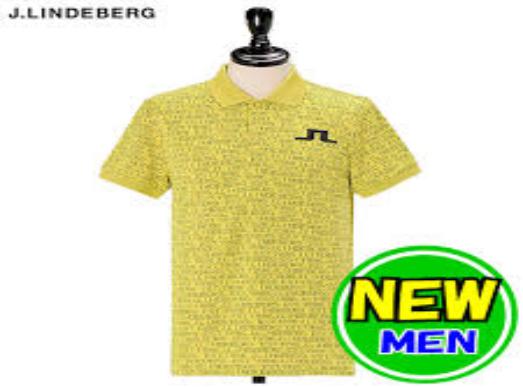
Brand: jlindeberg-2
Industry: Clothes